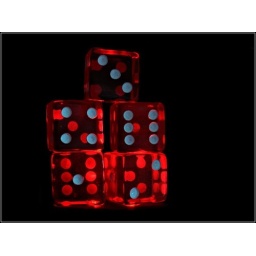
Shot in my home made Blackbox. Lit from beneath with red leds